Stratford St Andrew

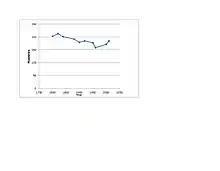
Total population of Stratford St Andrew, Suffolk, as reported by the Census of Population from 1801 to 2011

Stratford St Andrew is a small village and a civil parish just off the A12 road, in the East Suffolk district, in the English county of Suffolk. It lies 3 miles south west of Saxmundham, the nearest town.